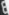
Number: 8